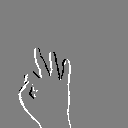
ASL letter: f